Lorenz rifle

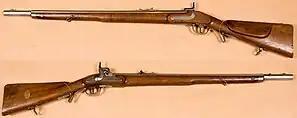
The Lorenz M1854 Tercerola from the Swedish Army Museum.

The Lorenz rifle first saw action in the Second Italian War of Independence. During the conflict, the French Army used shock tactics to overcome the superior range of the Lorenz, quickly closing into Austrian lines with bayonet charges with 100-men battalions, six men deep, making use of loose line formations and taking advantage of the Lorenz curved trajectory to minimize casualties. Other problems included the fact that most of the Austrian infantry didn't receive training to take full advantage of the Lorenz and the language barrier between their German-speaking officers and non-German speaking soldiers. According to military historian Geoffrey Wawro, at the battle of Palestro some Austrian soldiers discarded their unfamiliar, brand new rifles to fight with their bare hands instead.